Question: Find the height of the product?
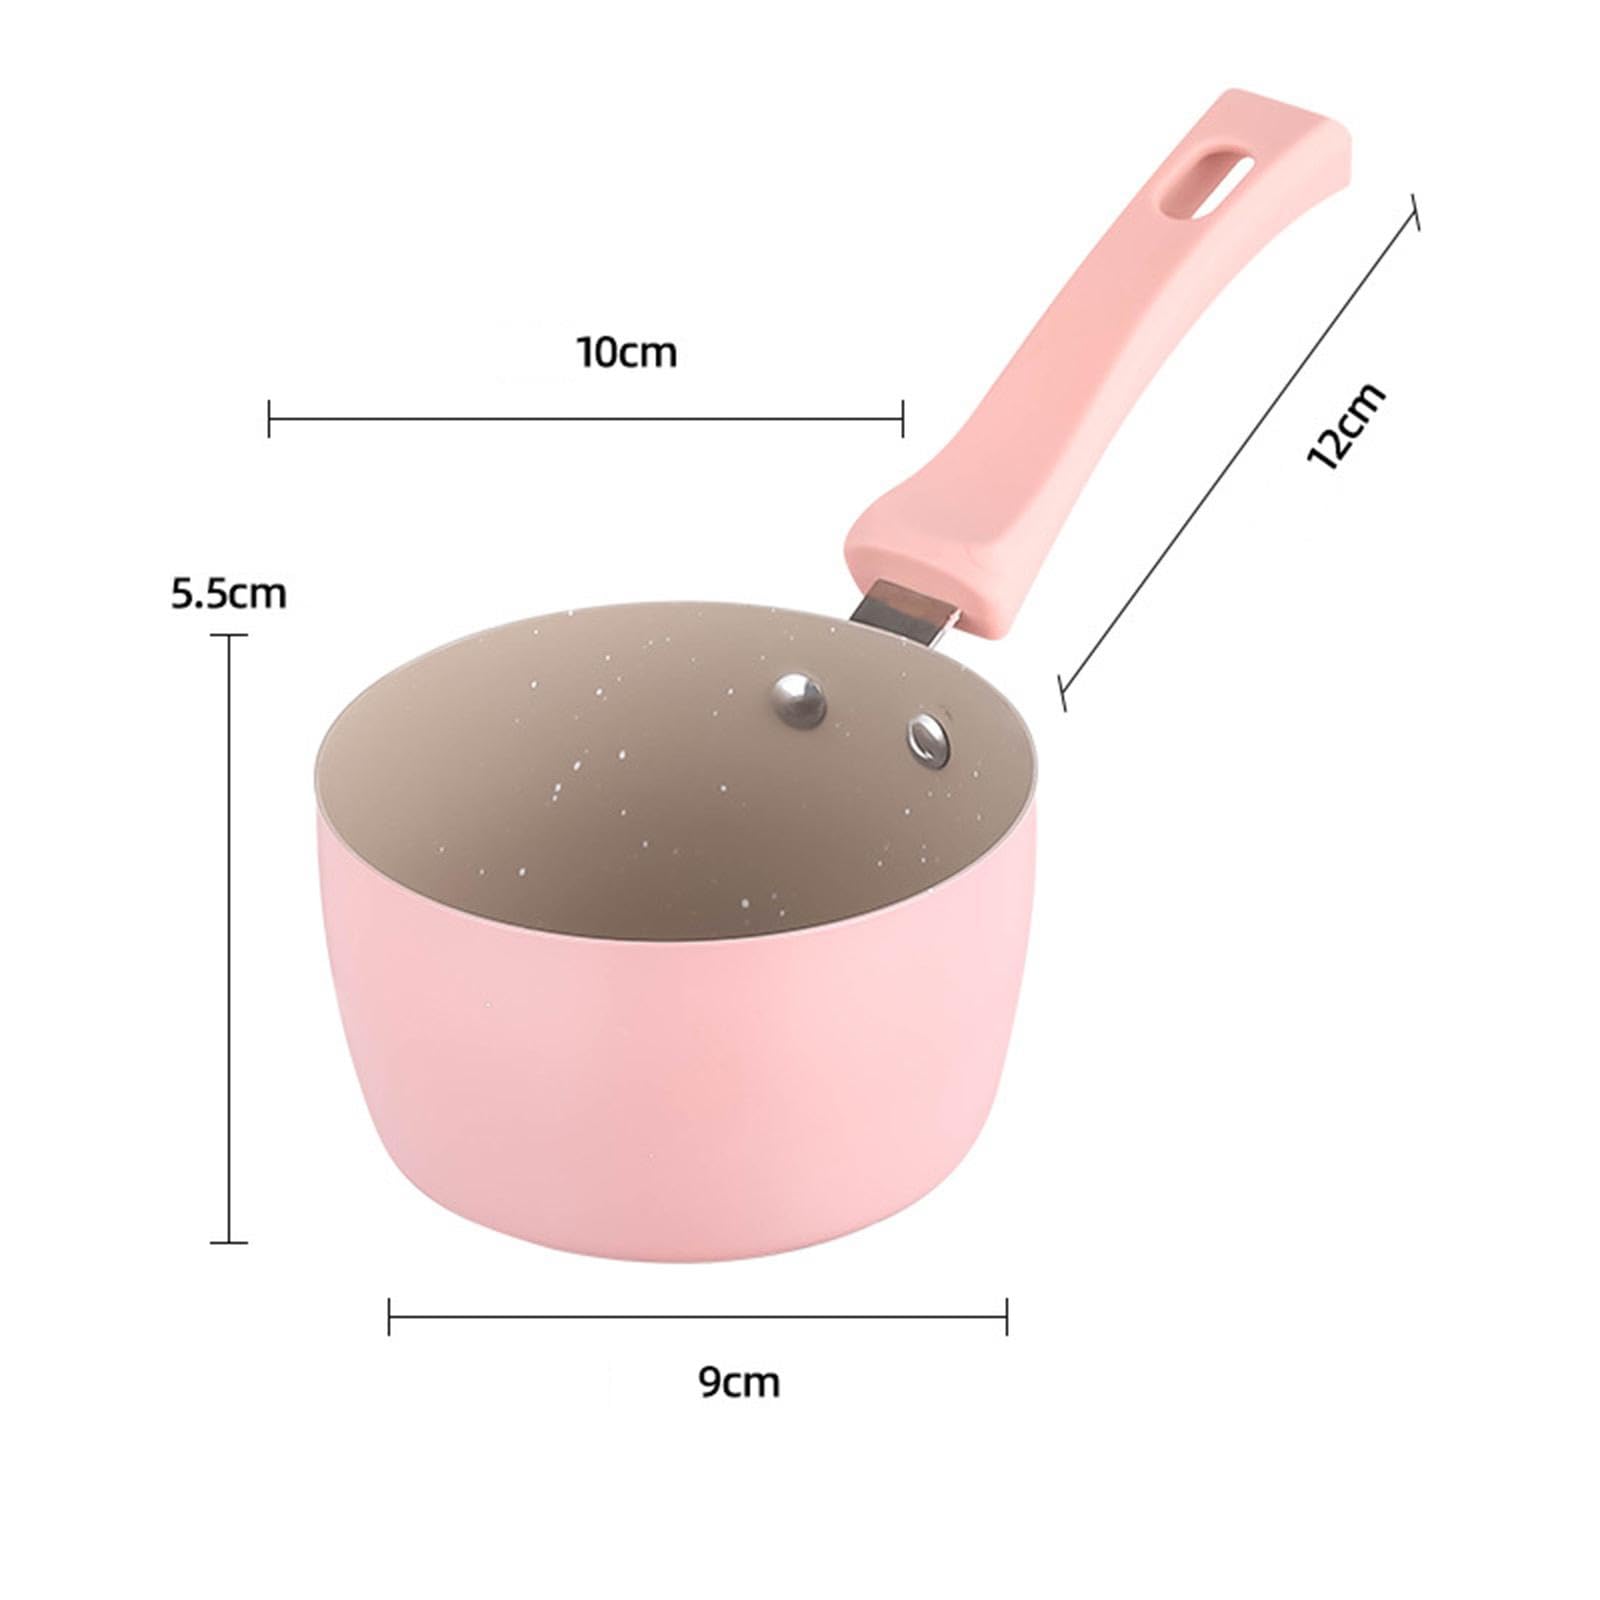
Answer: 5.5 centimetre